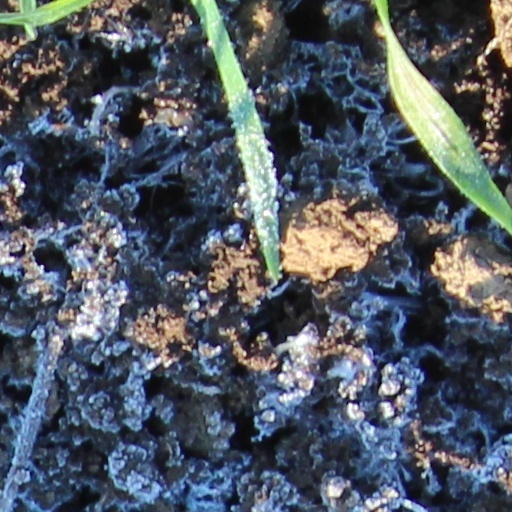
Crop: wheat